Describe the emotion expressed in this image:  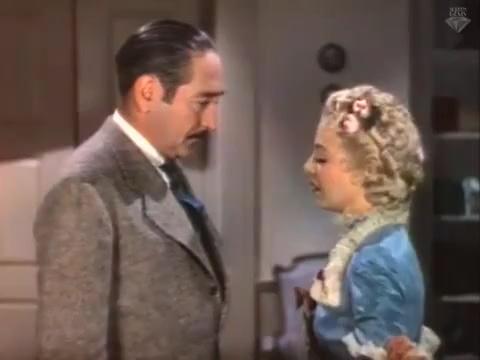
This person displays Pain, valence and arousal with high intensity.